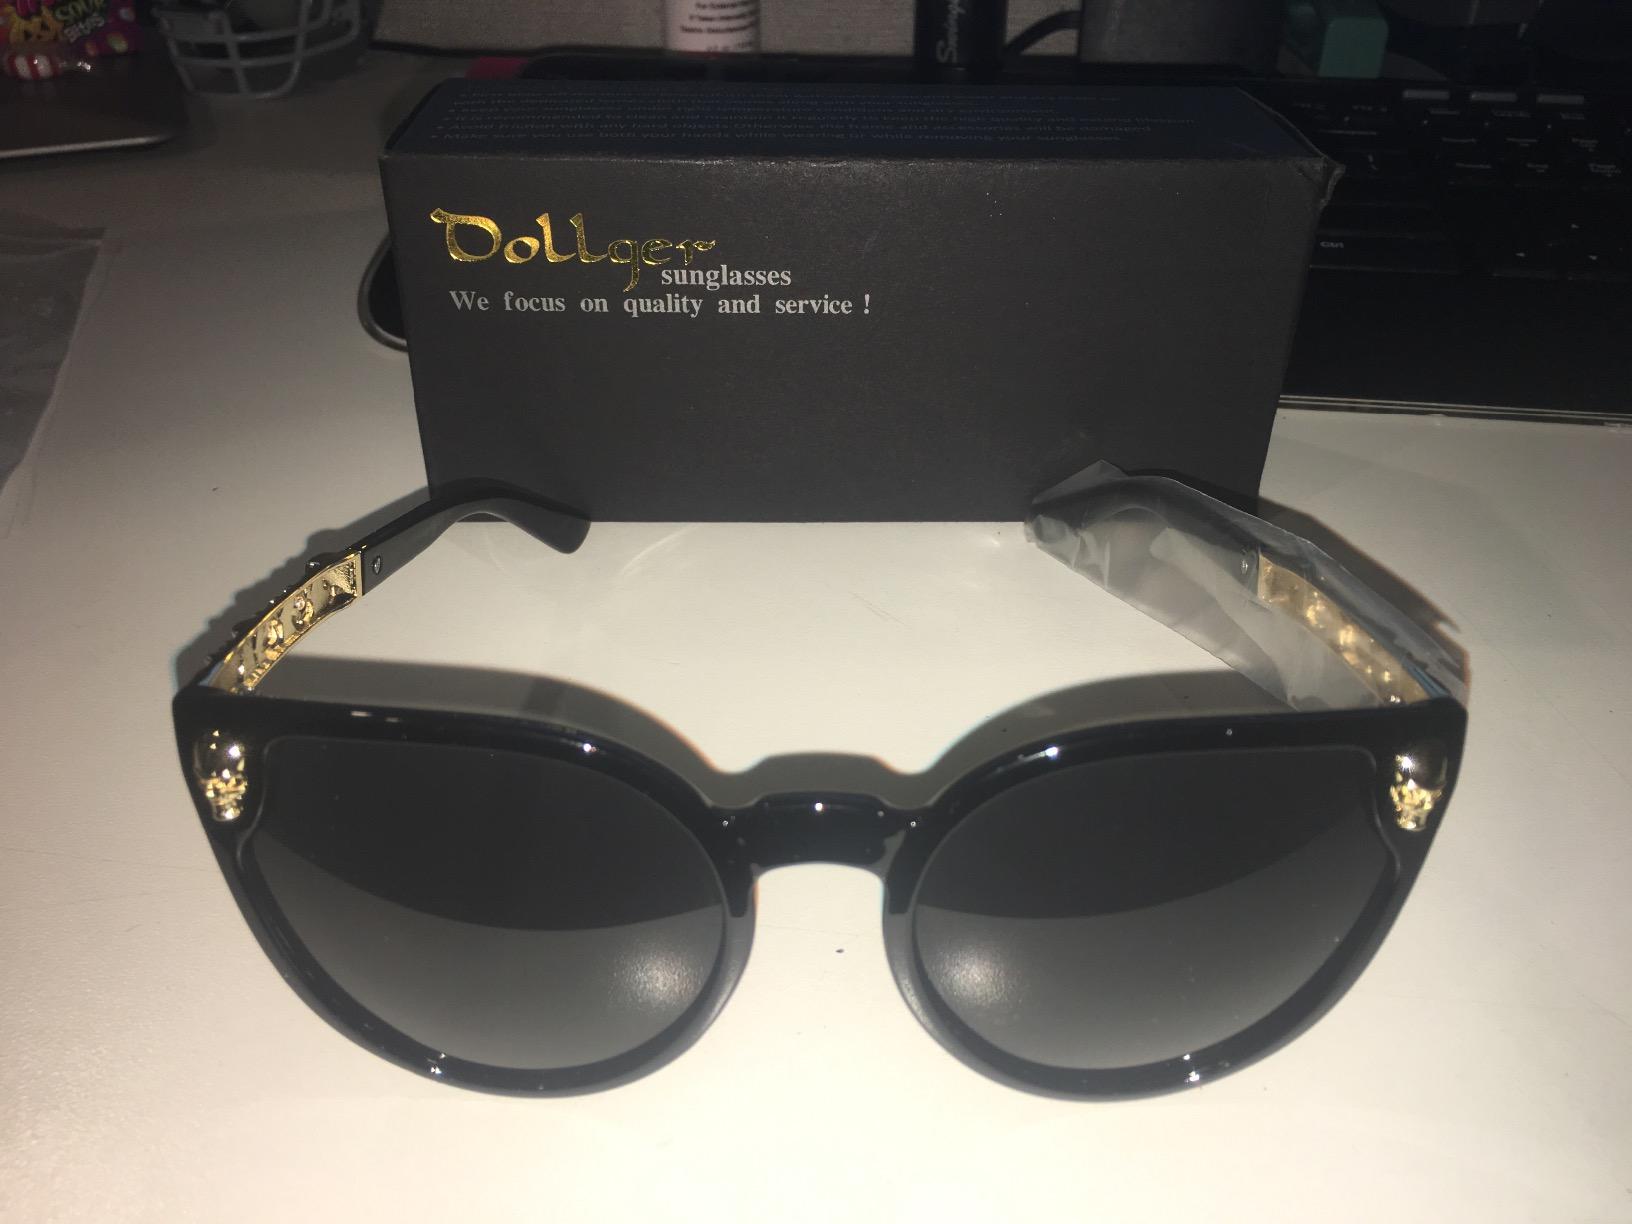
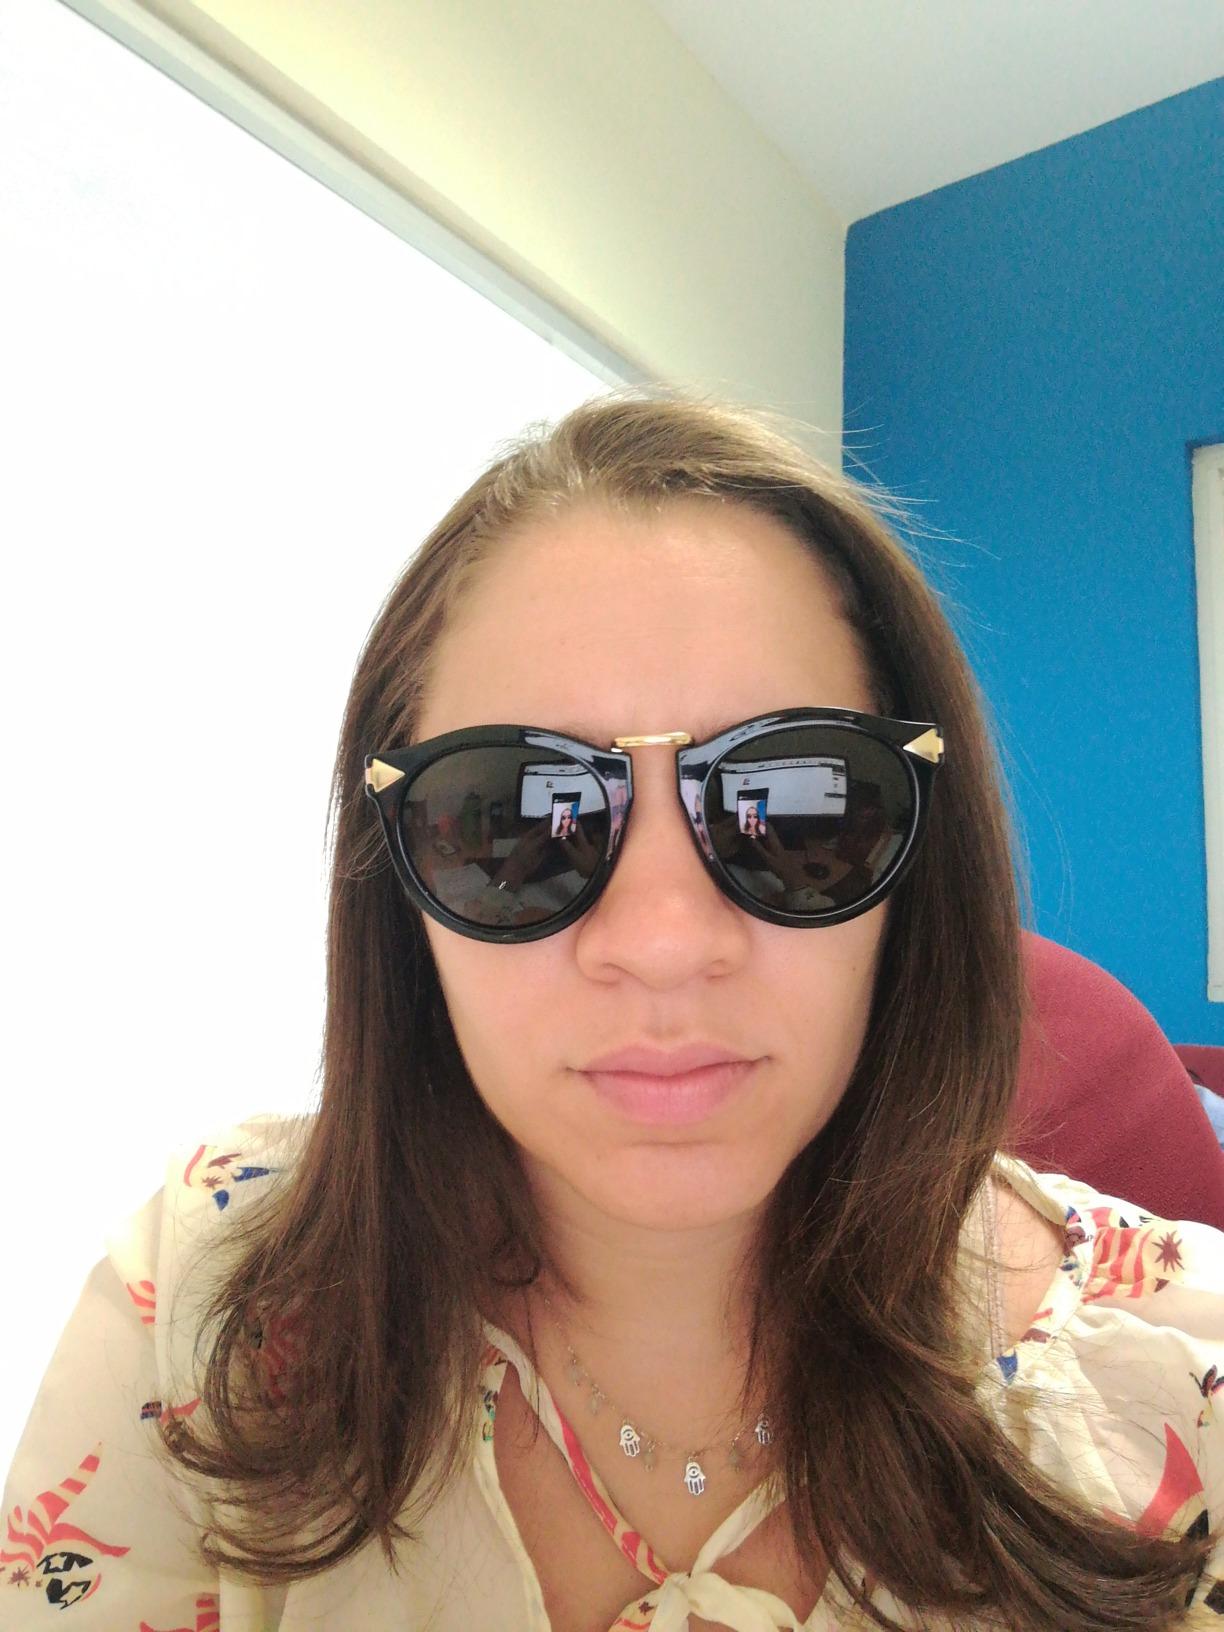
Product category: accessories_sunglasses
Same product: no